Hurricane Gustav

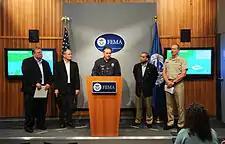
Federal Emergency Management Agency (FEMA) Administrator David Paulison (center) with various United States' federal officials and other response leaders on August 30.

Texas Governor Rick Perry activated 5,000 members of the Texas Military Forces on August 29 in response to the possible crisis, in addition to preparations made by other agencies. As of August 29, other preparations in Texas to deal with Gustav and its effects were implemented. Some evacuees were being placed in Northeast Texas, including in Dallas County, Tarrant County, and Tyler, Texas.